Anders Matthesen

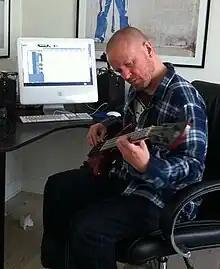
Anders Matthesen in 2011

In 2016, Matthesen announced his solo show "Shhh", which premiered at the Falkoner Center on 2 September. In October, he published the children's novel "Ternet Ninja", which was praised by "Politiken" for resonating with its audience. The book received the Orla Prize for Best Story in 2017.